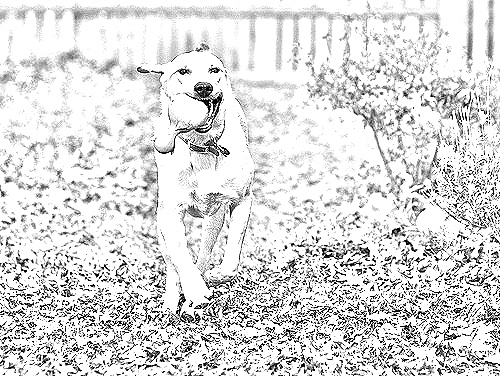
Portrait style: Sketch Portrait